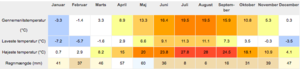
Sivas / Geografi / Klima
Data: 1982 - 2012
Klima for Sivas
Sivas er en by beliggende i det centrale Tyrkiet og er på samme tid hovedstad i en provins, der også hedder Sivas. Byen har et indbyggertal på 372.330, mens det samlede indbyggertal i hele provinsen er på 621.301. Provinsen består af 16 subprovinser, 46 bydistrikter og 1.236 landsbyer og omfatter et areal på 28.488 km², hvilket gør Sivas til Tyrkiets næststørste provins. Provinsen grænser op til Kayseri, Tokat, Ordu, Giresun, Erzincan, Malatya og Kahramanmaraş. Sivas er beliggende i det midtøstlige område af det centrale Anatolien. Byerne Tokat, Ordu og Giresun ligger nord for byen, Erzincan øst for byen, Malatya, Kahramanmaraş og Kayseri ligger syd for byen, mens Yozgat ligger vest for byen. Sivas er som en transitzone mellem det østlige Sortehav, østen og de indre anatoliske regioner. Provinsen består hovedsagelig af høje plateauer. Det nordlige område er inkluderet i Yesilirmak-bassinet, og det sydøstlige område ligger i Firatbassinet. Silkevejsruterne mødes på et punkt, der ligger i Sivas, og den berømte kongens vej går også gennem denne store by.